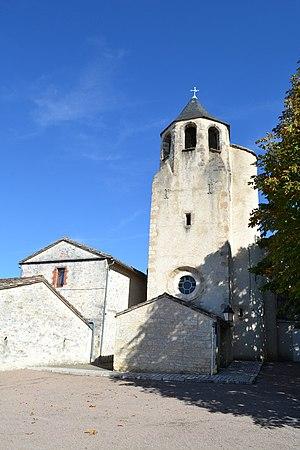
Eglise de Frausseilles, dans le Tarn. Occitan